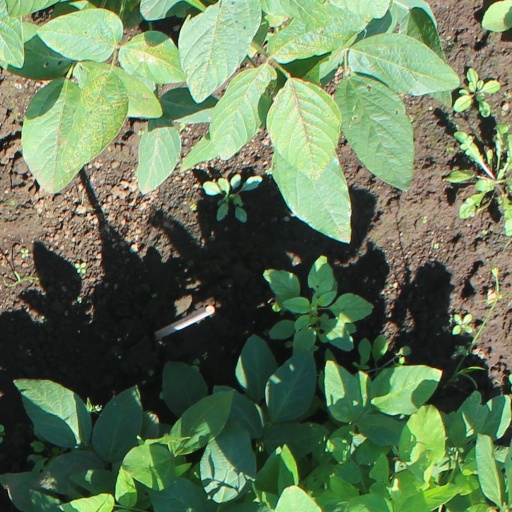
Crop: soybean